Johnny Borneman III

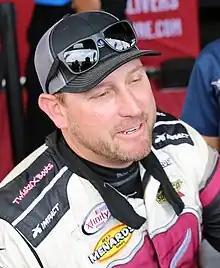
Borneman at Sonoma Raceway in 2023

John Borneman III (born June 30, 1977) is an American stock car racing driver. He last competed part-time in the ARCA Menards Series West, driving the No. 41 Ford for Lowden Jackson Motorsports.